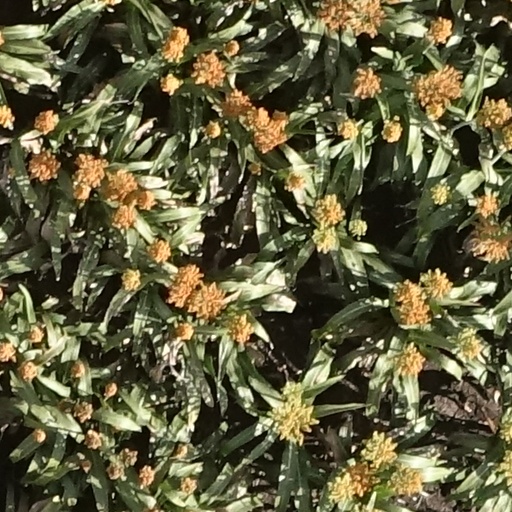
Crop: sorghum